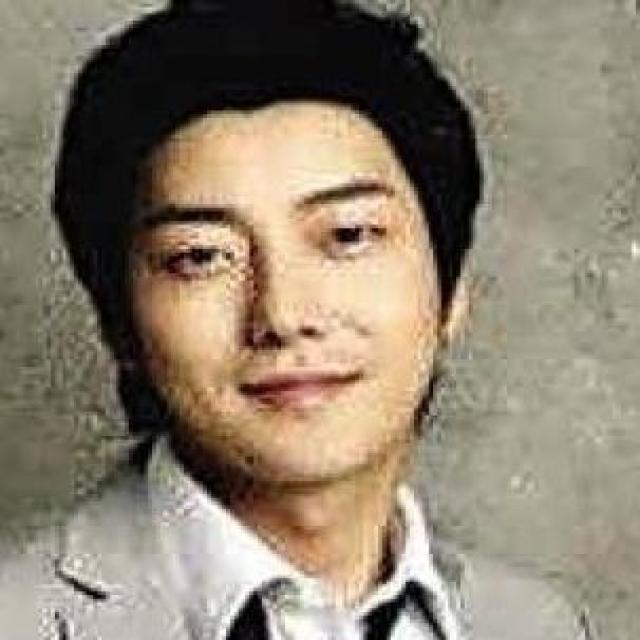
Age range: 21-44